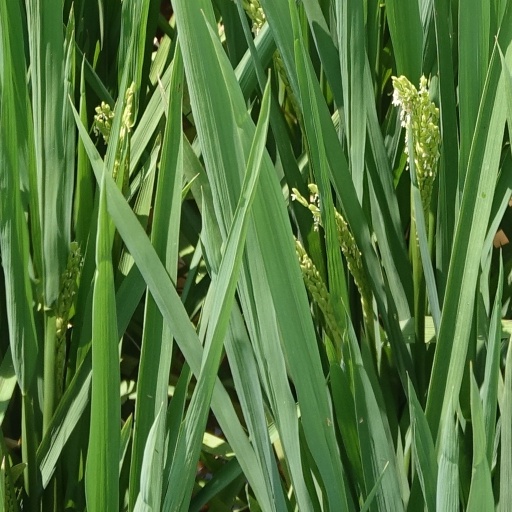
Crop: rice